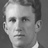
Emotion: neutral